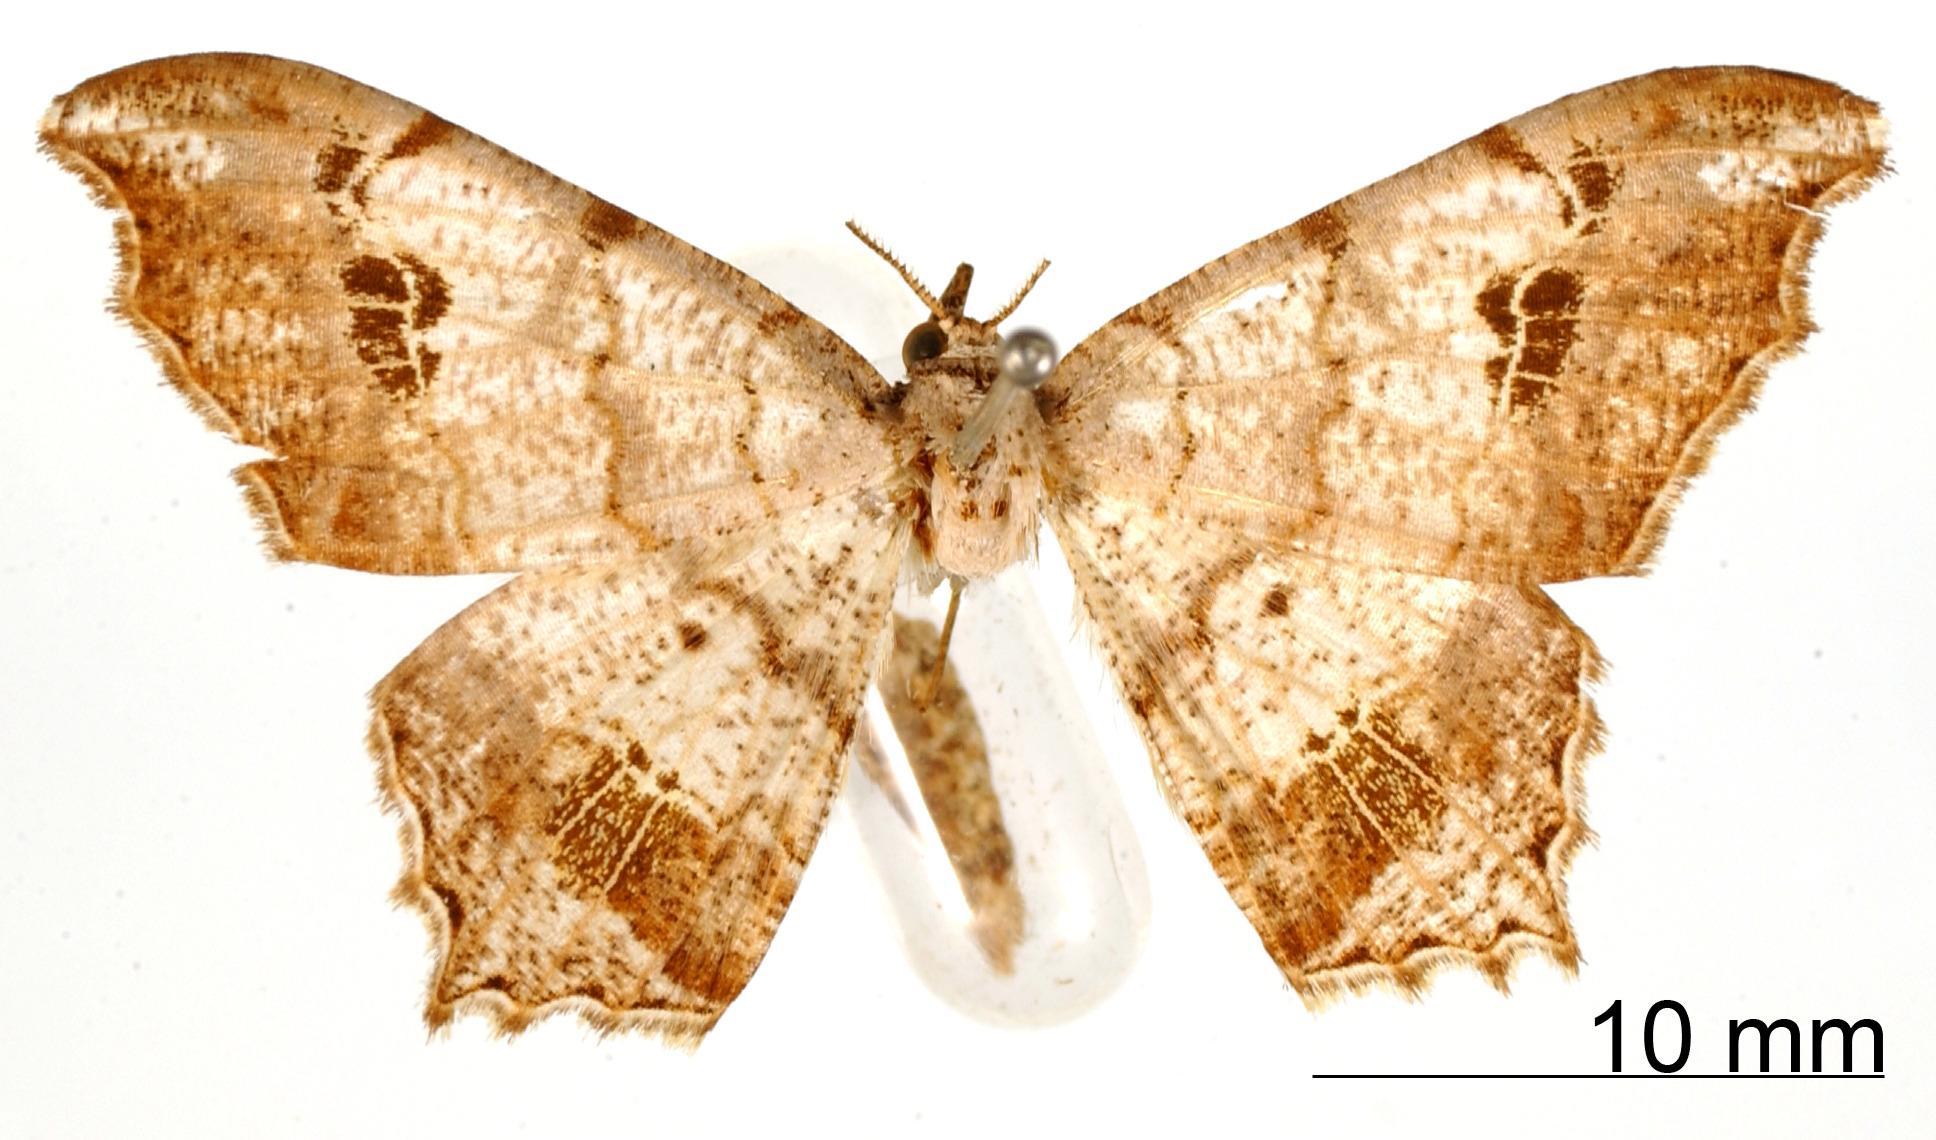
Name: Semiothisa poasaria
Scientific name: Semiothisa poasaria Schaus, 1911
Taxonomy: Animalia, Arthropoda, Insecta, Lepidoptera, Geometridae, Ennominae
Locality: Mount Poas, Costa Rica, Costa Rica